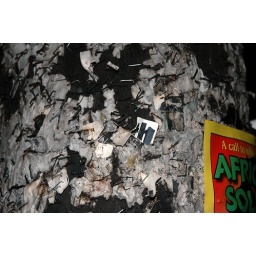
A well used telephone pole in University City.DSC_4886